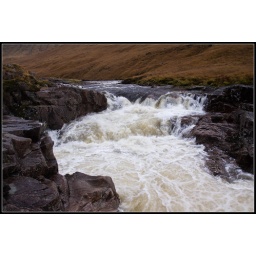
Some of the larger waterfalls in the River Etive, particularly notable for the pink rock (granite or rhyolite).